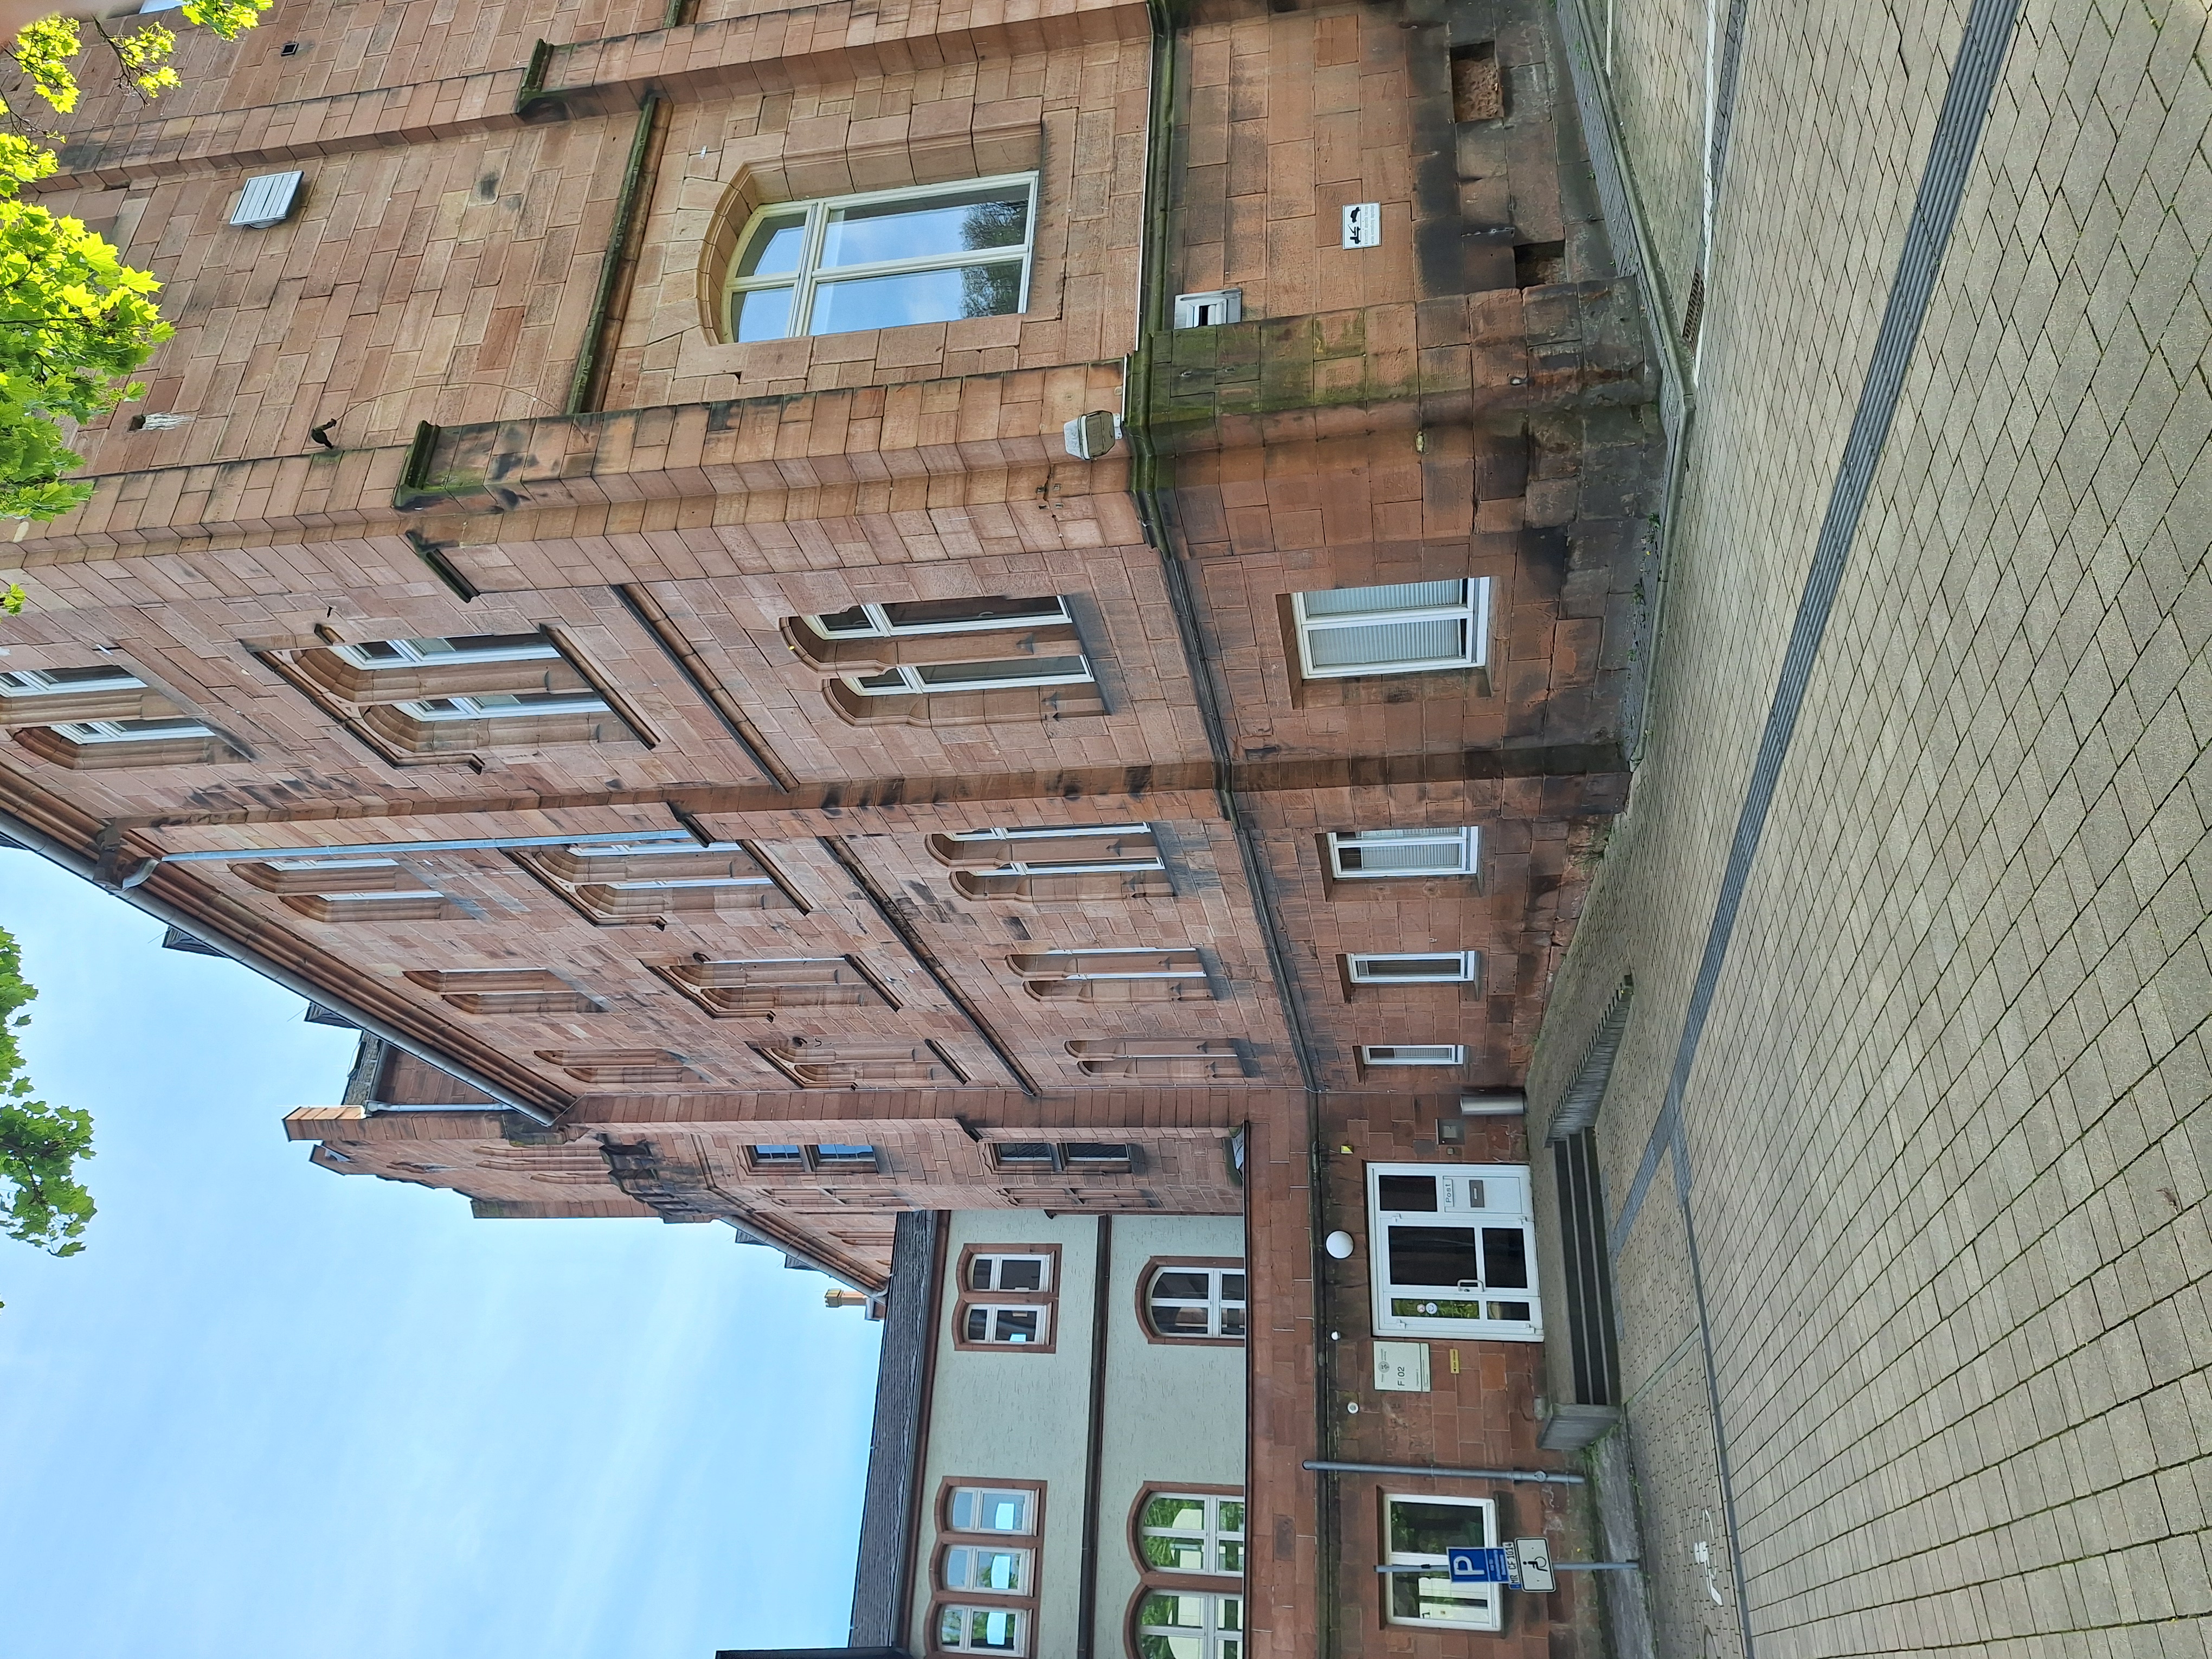
Building: Pilgrimstein 2